Normal Life

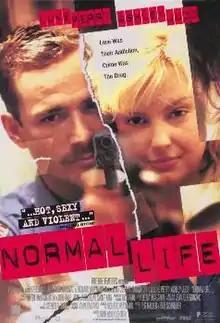
Theatrical release poster

Normal Life is a 1996 American crime drama film based on the real lives of husband-and-wife bank robbers, Jeffrey and Jill Erickson. The film stars Ashley Judd and Luke Perry and was directed by John McNaughton. The original screenplay was written by husband-and-wife team Peg Haller and Bob Schneider.